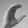
ASL letter: C